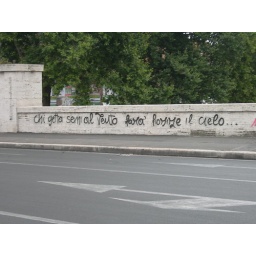
Whoever throws seeds in the wind will make flowers in the sky